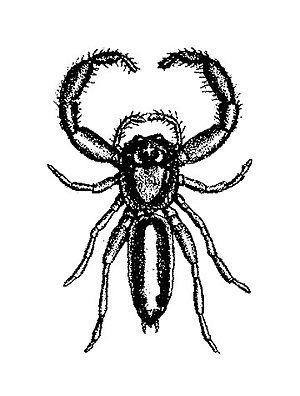
Cynapes baptizatus est une espèce d'araignées aranéomorphes de la famille des Salticidae.
Cynapes est un genre d'araignées aranéomorphes de la famille des Salticidae.